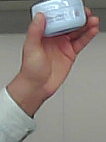
Product: nivea_baby